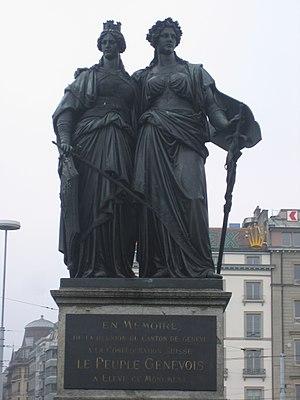
Statue commémorant l'entrée de Genève dans la Confédération suisse au Jardin anglais
Viry est une commune française située dans le département de la Haute-Savoie, en région Auvergne-Rhône-Alpes. Elle fait partie de l'agglomération du Grand Genève.